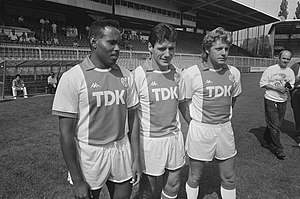
Henny Meijer
Henny Meijer er en tidligere hollandsk fodboldspiller.